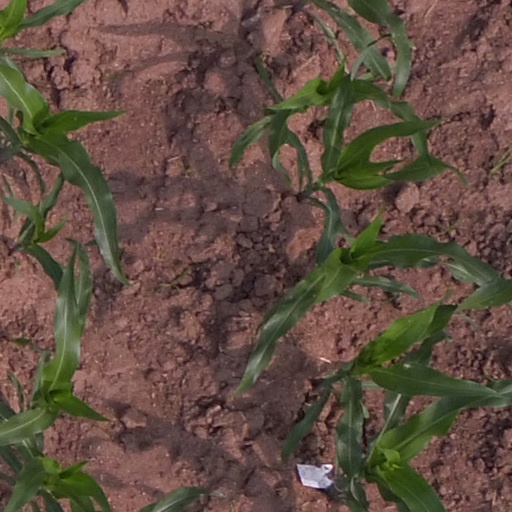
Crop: maize; corn